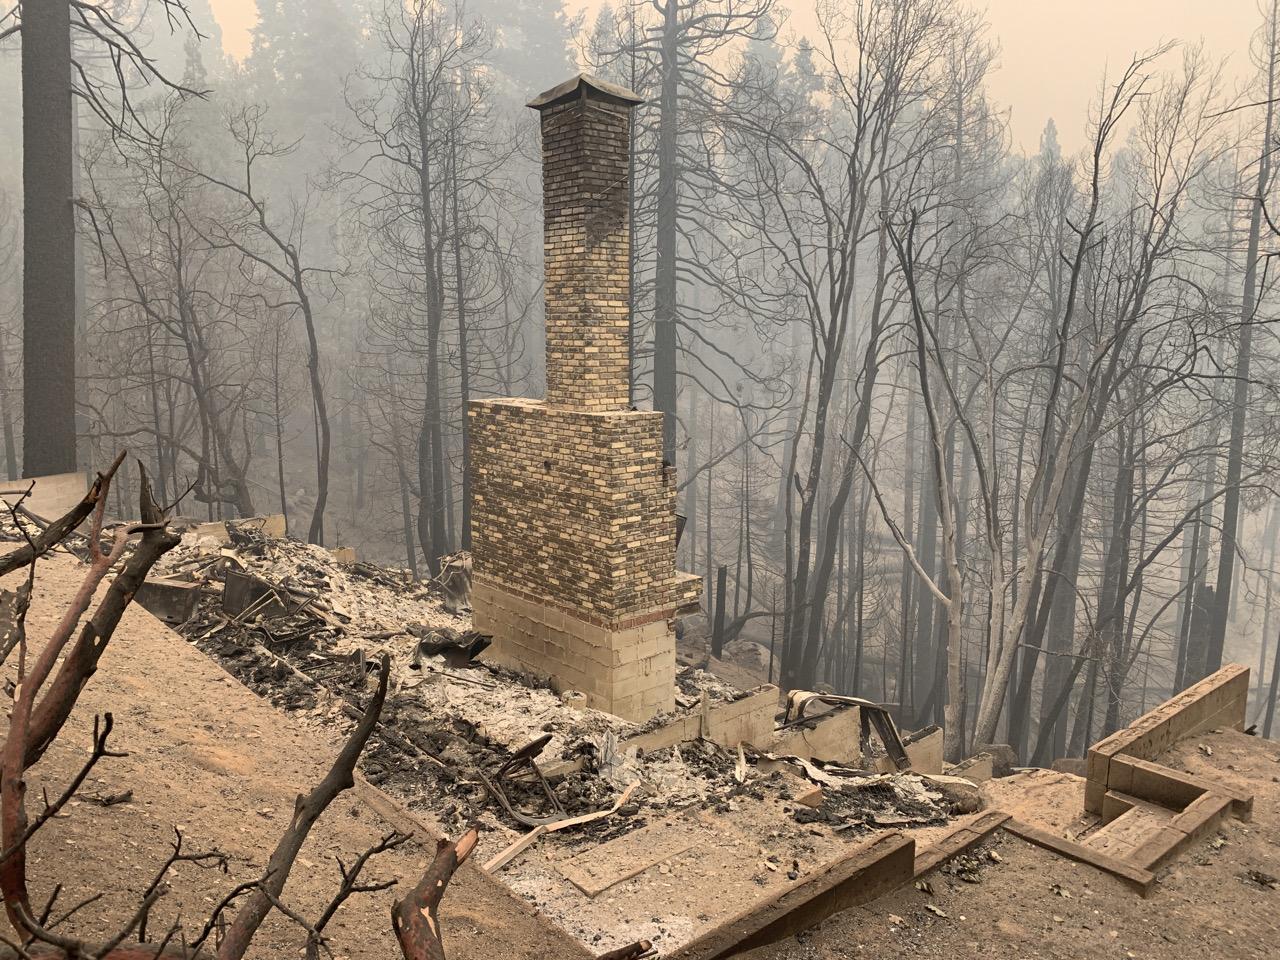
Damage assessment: destroyed